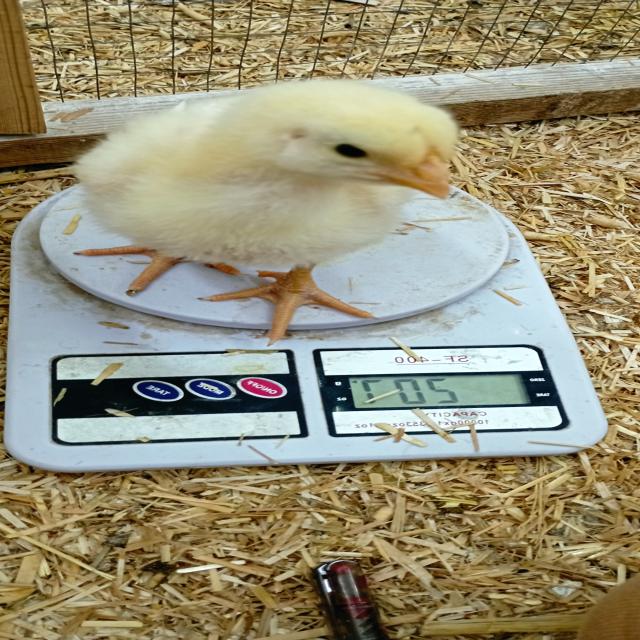
Weight: 207 g